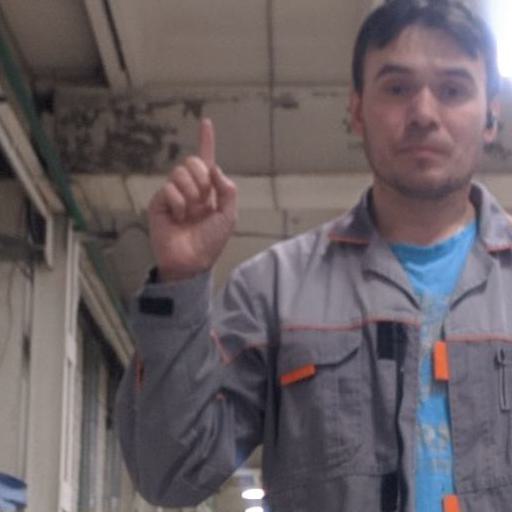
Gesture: one